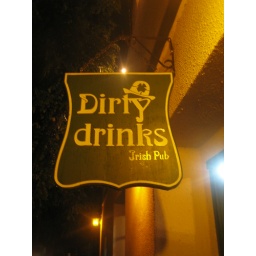
the man who owned this bar had never met an Irish person in his life